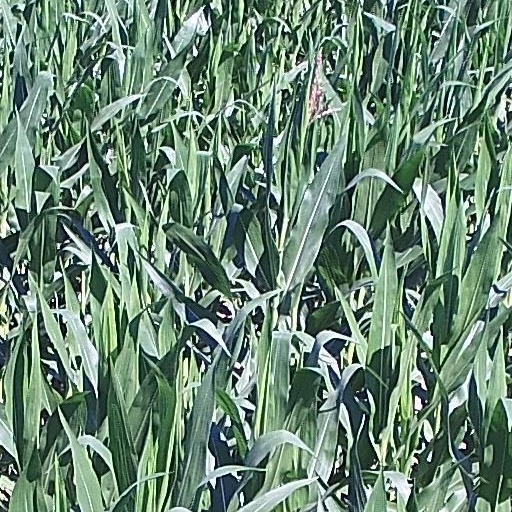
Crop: maize; corn